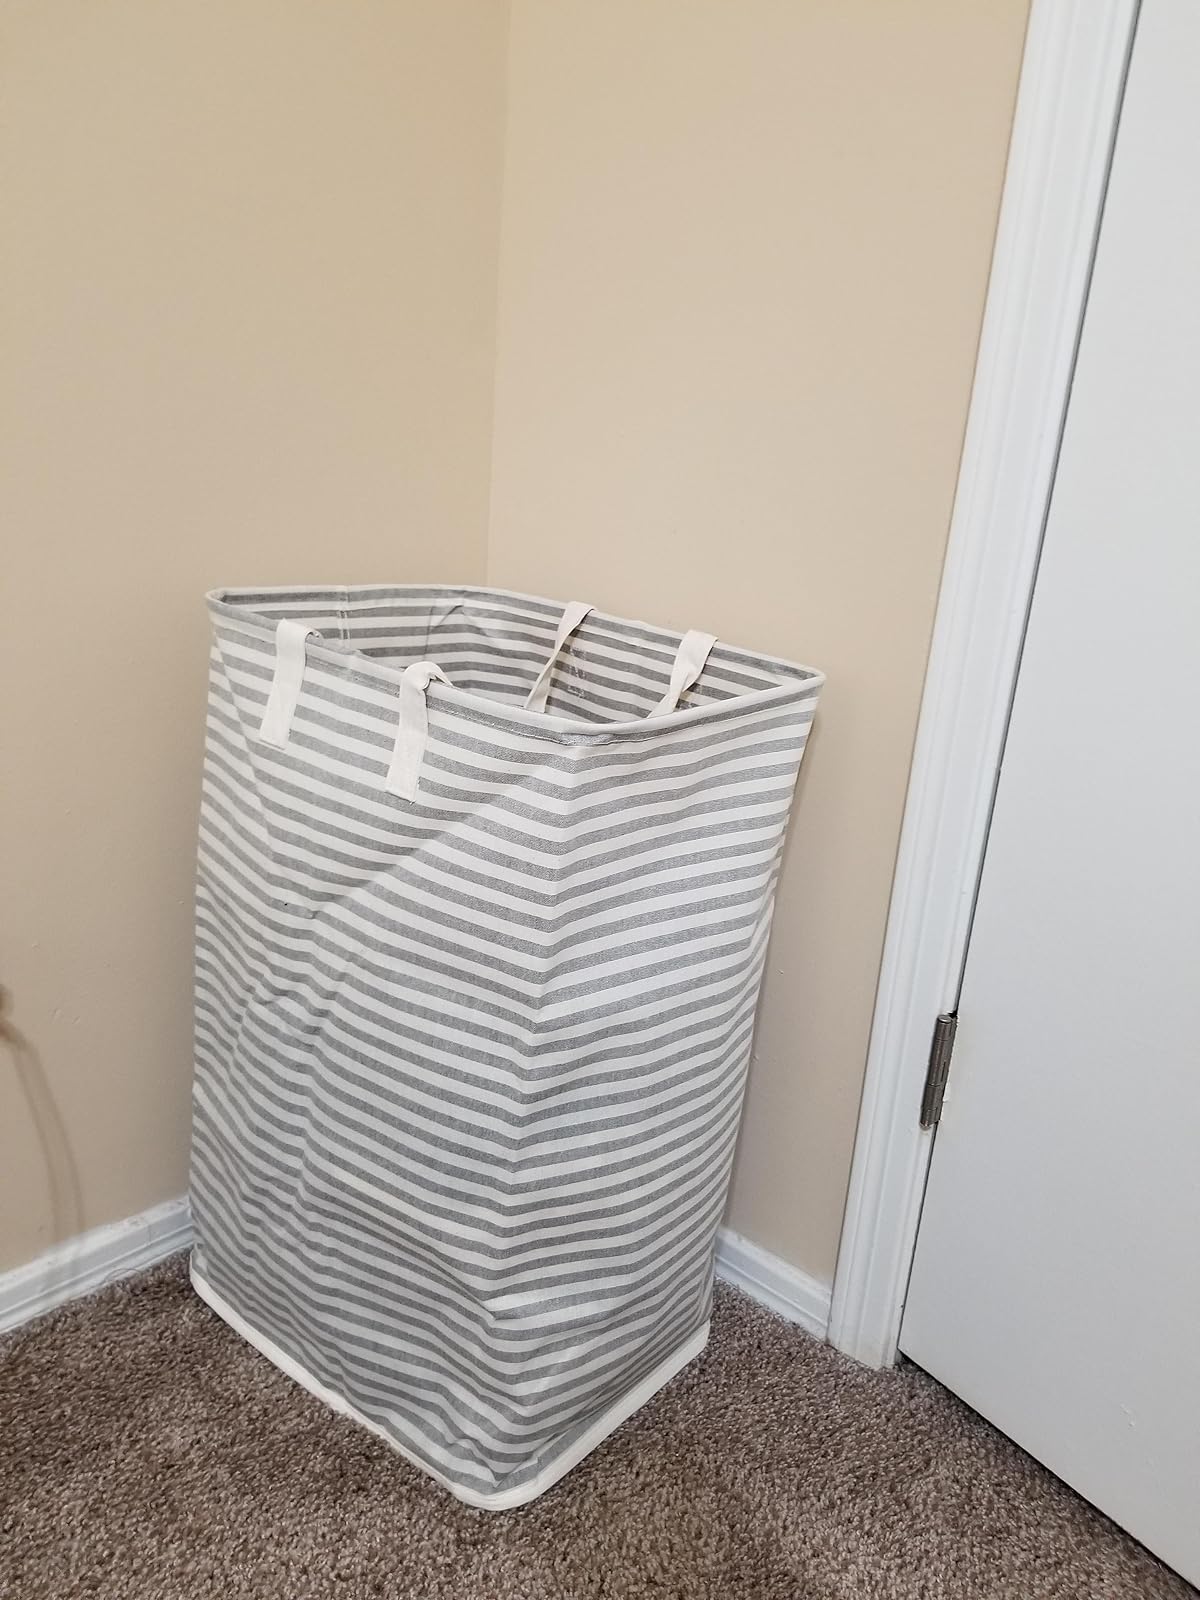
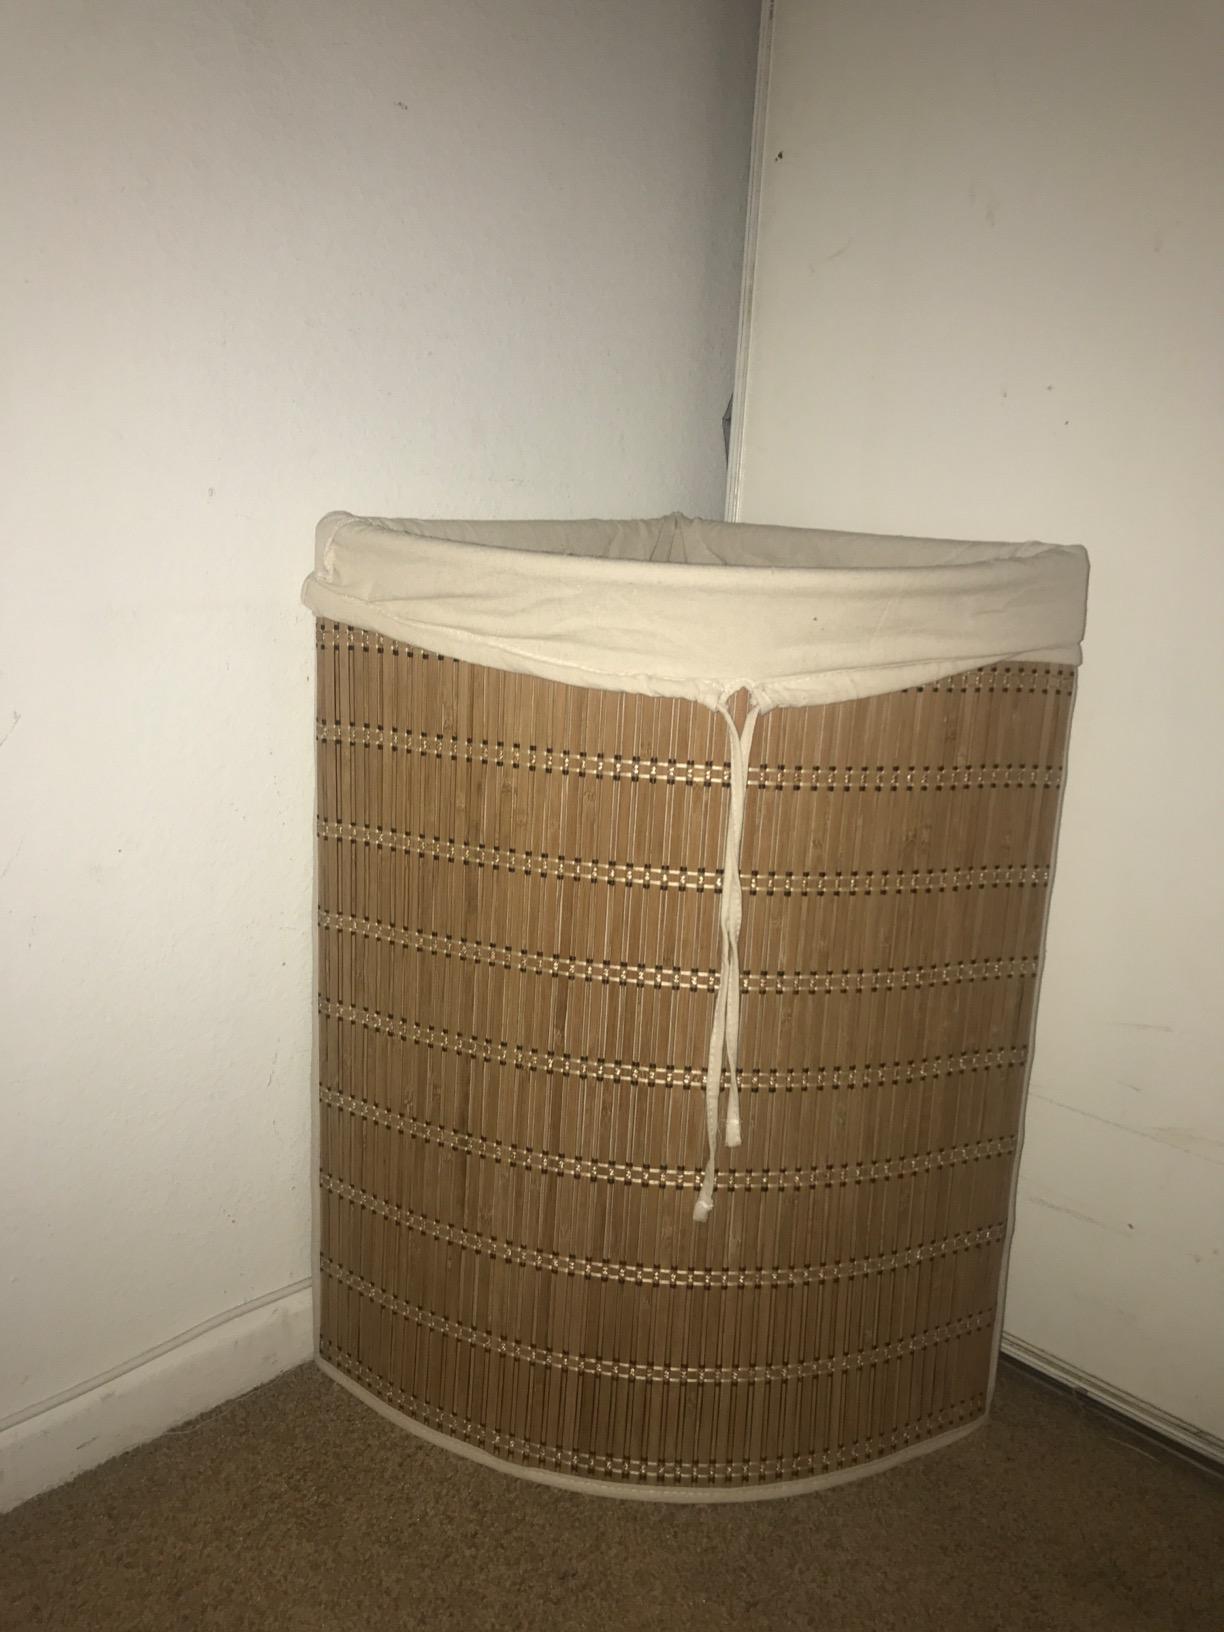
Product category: items_hamper
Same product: no